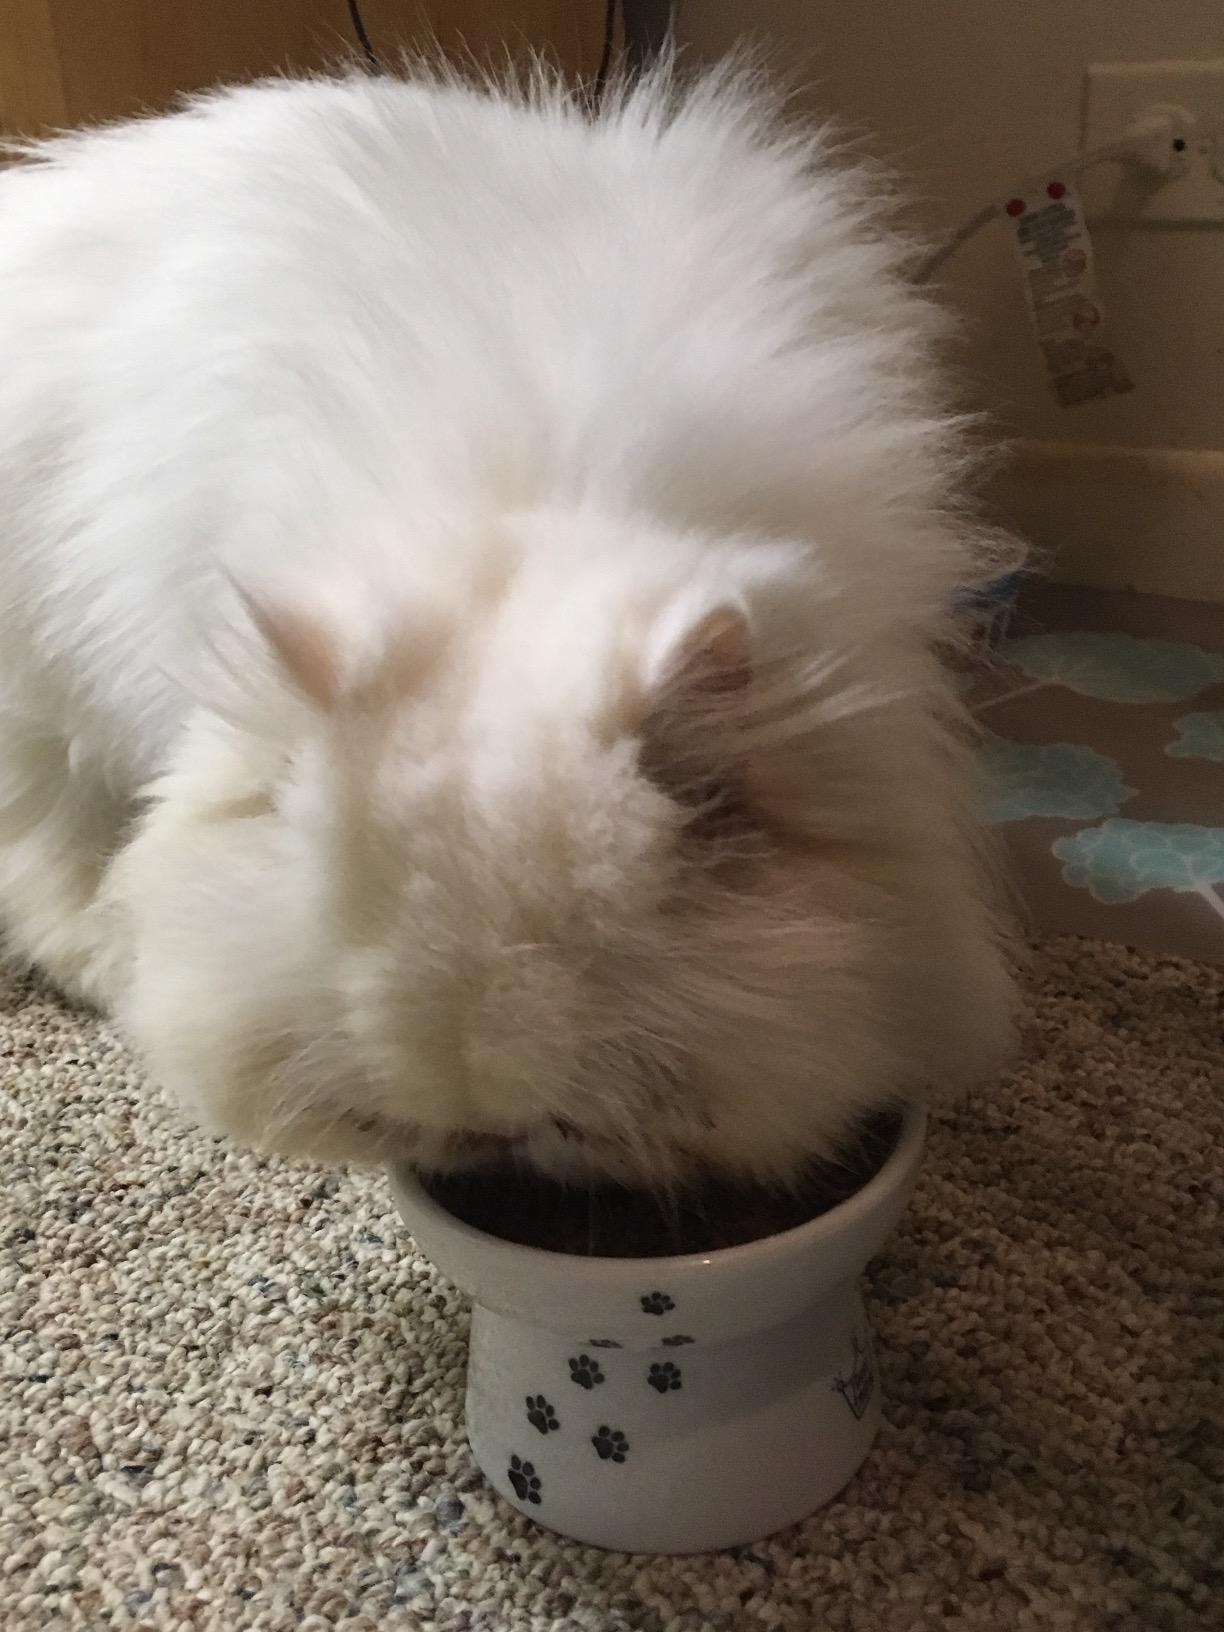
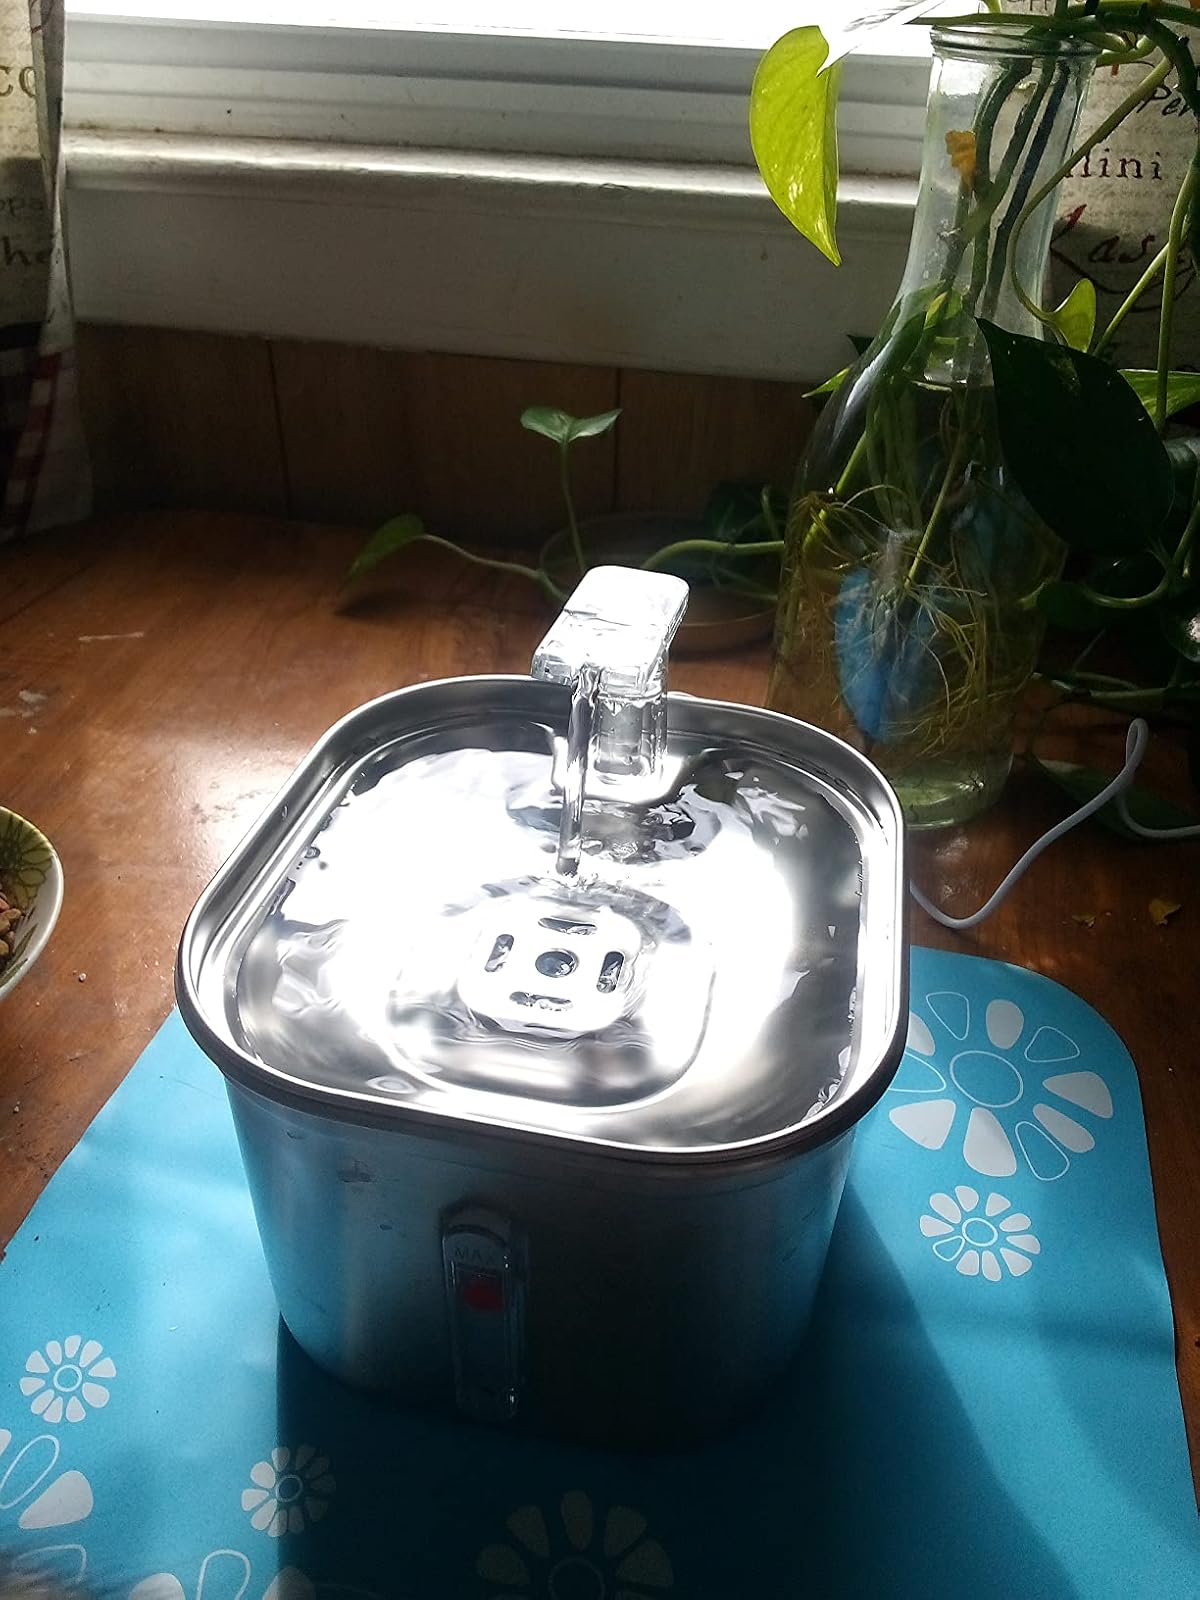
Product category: items_bowl
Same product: no